Garibaldi station (Paris Métro)

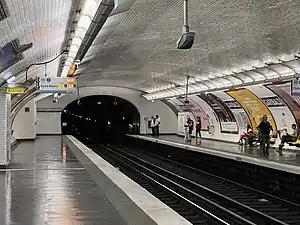

Garibaldi is a station on line 13 of the Paris Métro in the commune of Saint-Ouen.